Maitrayaniya Upanishad

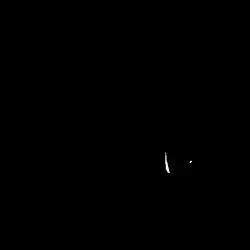
The sixth Prapathaka of Maitri Upanishad is one of the several ancient Indian texts that describe the theory of Yoga.

The Maitrayaniya Upanishad is an ancient Sanskrit text that is embedded inside the Yajurveda. It is also known as the Maitri Upanishad, and is listed as number 24 in the Muktika canon of 108 Upanishads.